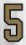
Number: 5